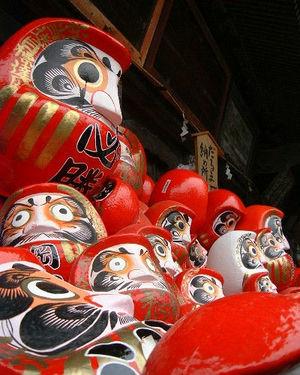
Daruma est le nom japonais de Bodhidharma. Le daruma est une figurine de papier mâché japonaise qui a la forme d'un moine bouddhiste. Un daruma est surtout, dans la culture japonaise, une figurine à vœux, chance et prospérité.